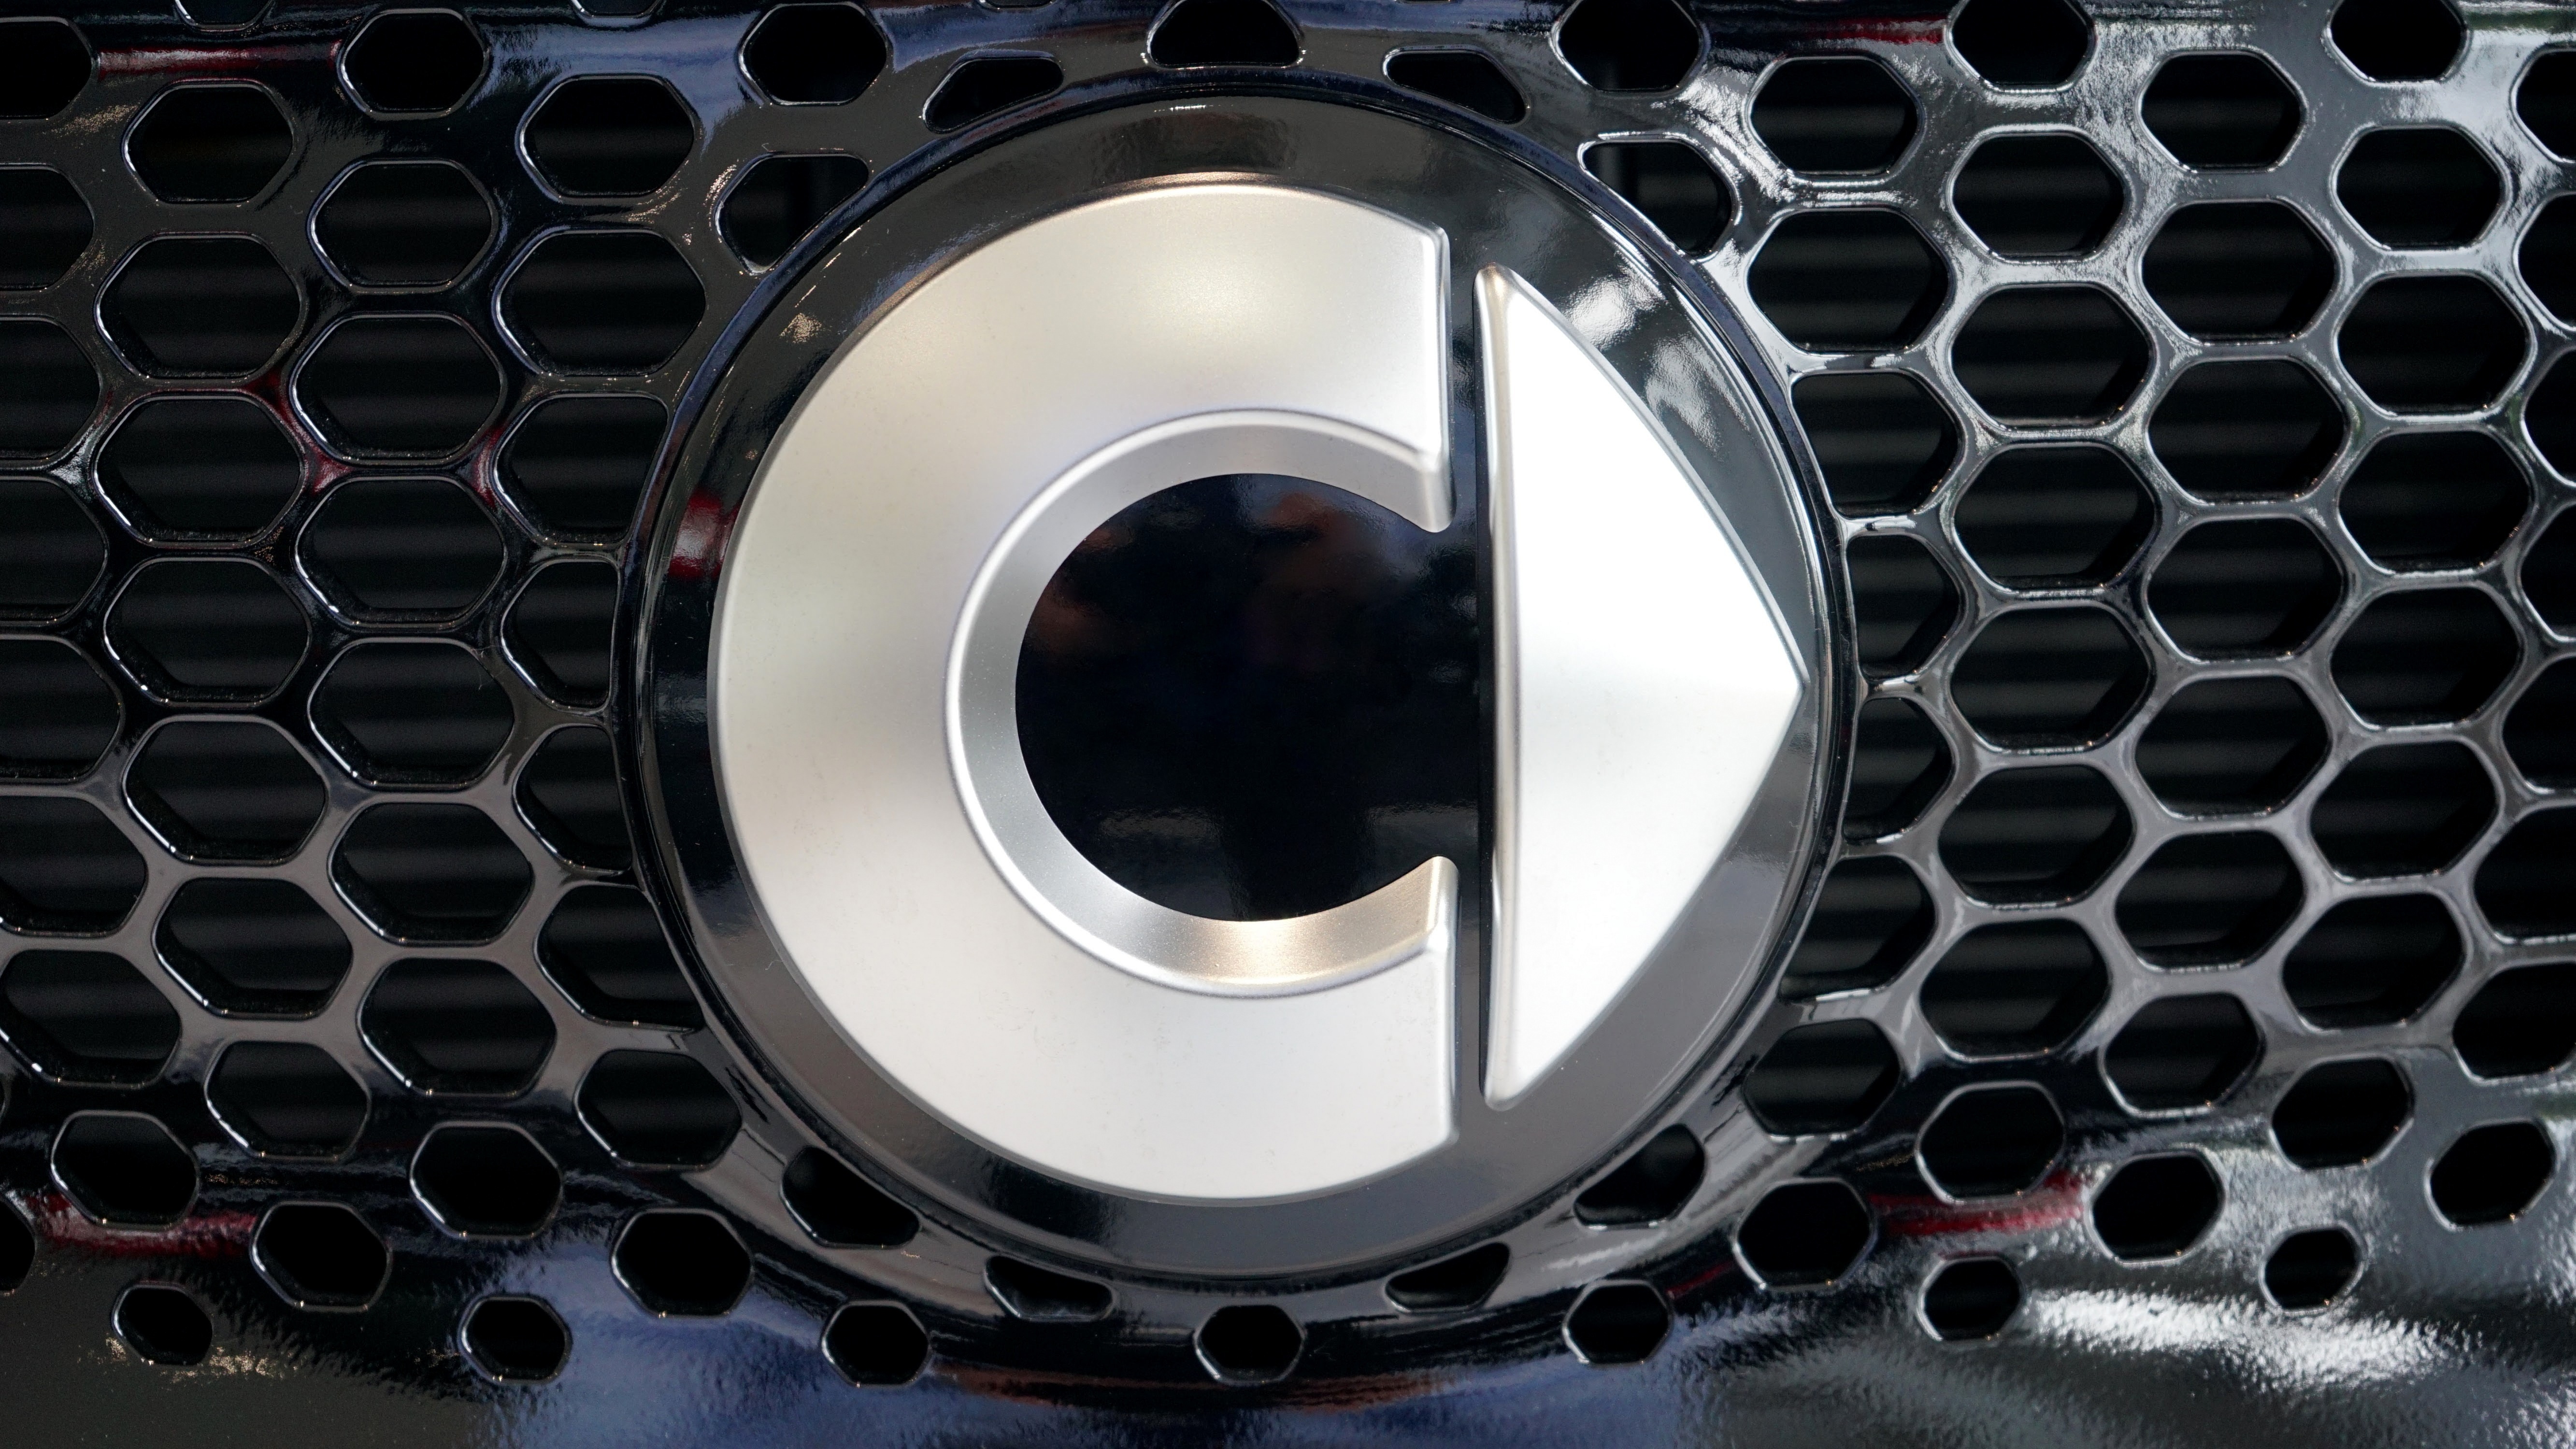
technology, car, wheel, automobile, transportation, transport, vehicle, spoke, auto, modern, tire, circle, automotive, bumper, logo, rim, smart, app, smart car, automotive exterior, automotive design, automotive tire, aircraft engine